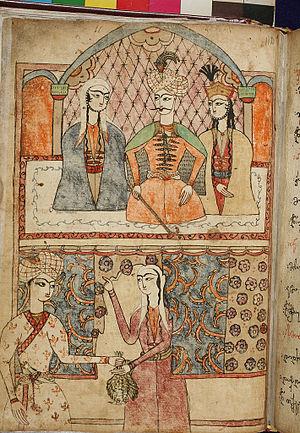
Mamouka Tavaqalashvili est un poète, calligraphe et peintre-miniaturiste géorgien du XVIIᵉ siècle. Il était secrétaire de la cour royale d'Iméréthie.